Henry Petre

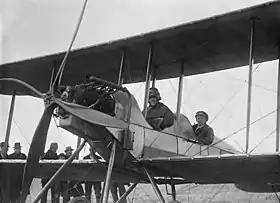
Two men in flying gear seated in tandem open cockpits of a biplane with a four-bladed propeller

In December 1911, the Australian Defence Department had advertised in the United Kingdom for "two competent mechanists and aviators" to establish a flying corps and school. From among fifty applications, Petre was chosen and commissioned as a lieutenant in the Australian Military Forces, his appointment on 6 August 1912 making him the nation's first military pilot. The other appointee, Eric Harrison, joined him later that year. Petre arrived in Australia in January 1913, his first task being to choose a site for the proposed Central Flying School (CFS), which he was to command. After travelling hundreds of kilometres on his motorcycle, and rejecting the government's preferred location near the Royal Military College, Duntroon, in Canberra, he selected at Point Cook, Victoria, to become, as George Odgers described it, the "birthplace of Australian military aviation".